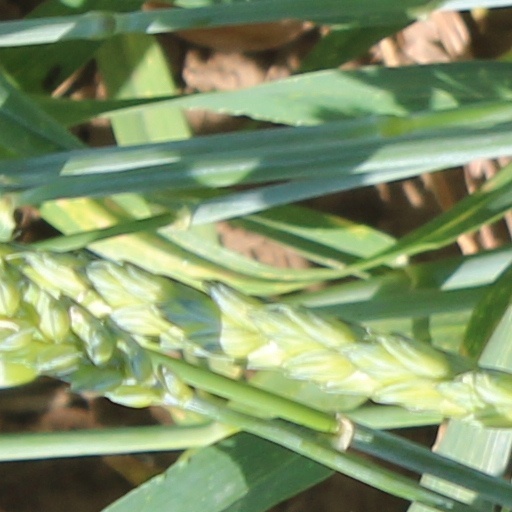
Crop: wheat